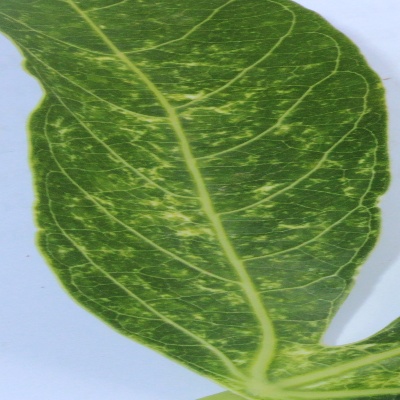
Crop: Cassava
Condition: mosaic